Battle of Megiddo (1918)

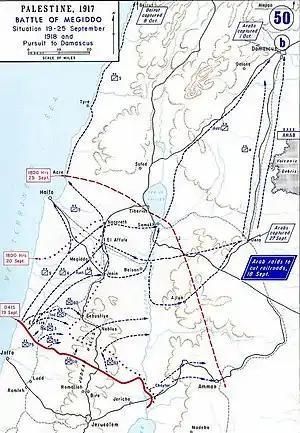
Progress of the battle, 19–24 September 1918

During the early hours of 20 September 1918, the Desert Mounted Corps secured the defiles of the Carmel Range. The 4th Mounted Division passed through these to capture Afulah and Beisan, complete with the bulk of two depot regiments. A brigade of the 5th Mounted Division attacked Nazareth, where Liman von Sanders's HQ was situated, although Liman himself escaped. In the late afternoon a brigade from the Australian Mounted Division occupied Jenin, capturing thousands of retreating Ottomans. The 15th Imperial Service Cavalry Brigade, of the 5th Mounted Division, captured the port of Haifa on 23 September.